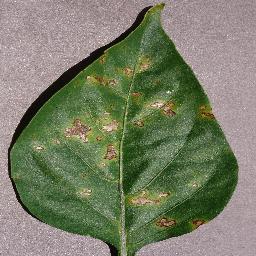
Label: Pepper,_bell___Bacterial_spot